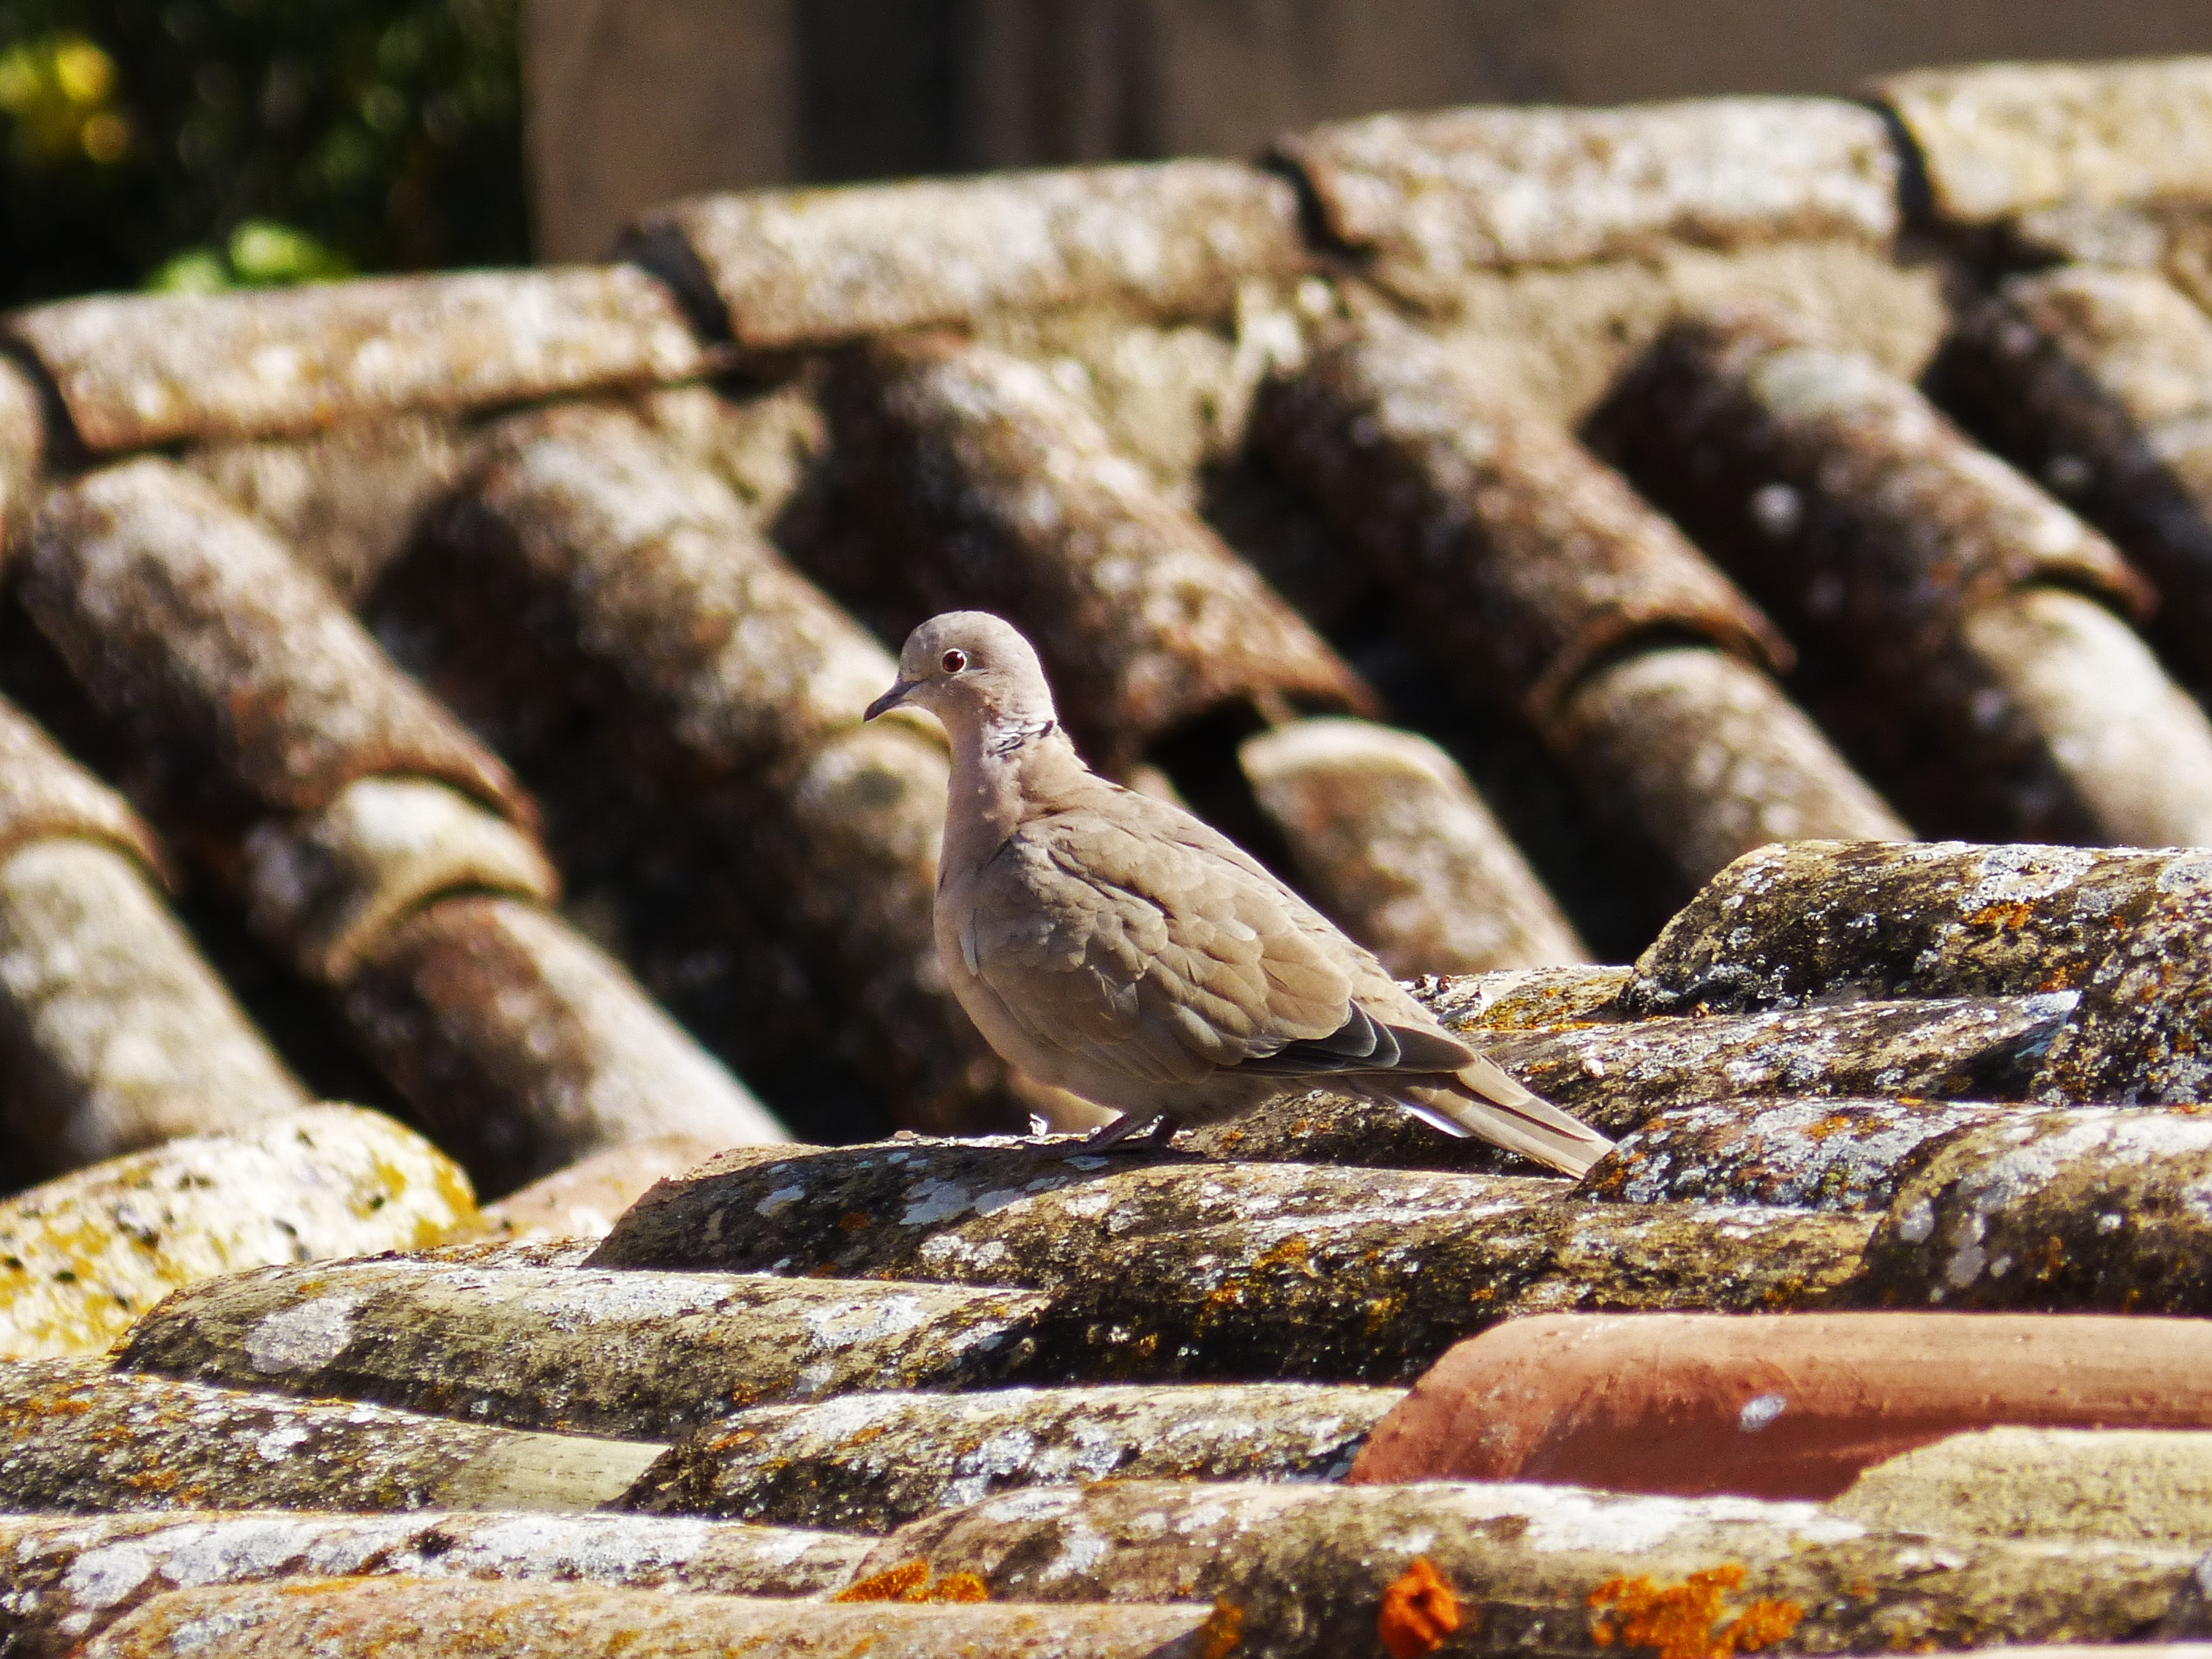
rock, wood, roof, dish, food, produce, seafood, cuisine, texas, turtledove